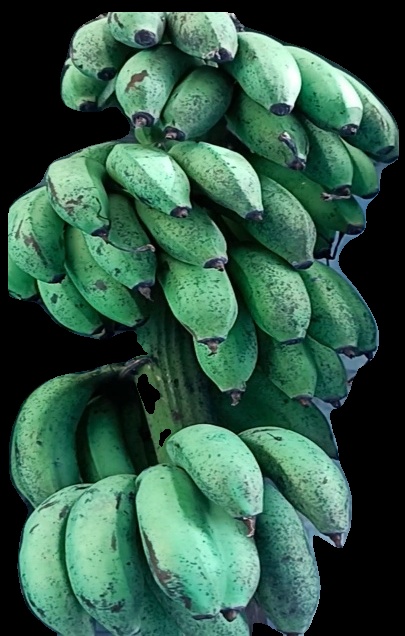
Variety: rasbale
Grade: grade2